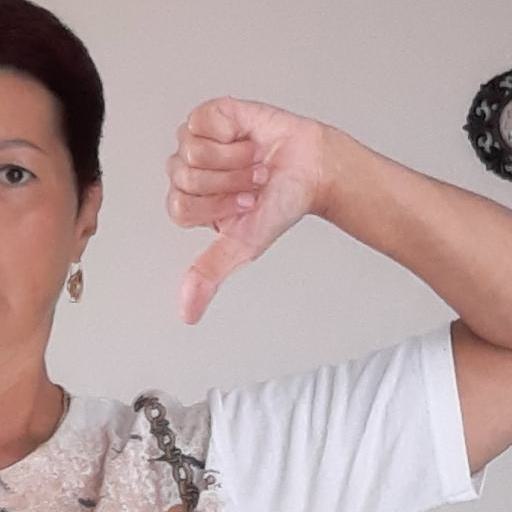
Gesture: dislike